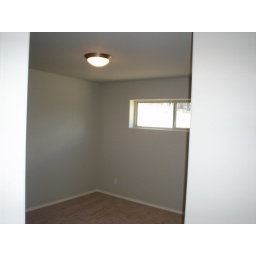
windows are different in the offices between the two houses because they are mirrored